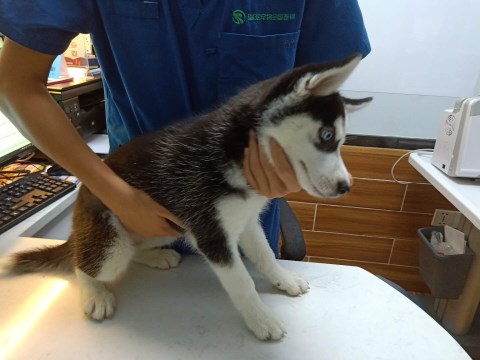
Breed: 1160-n000003-Siberian_husky